Peruvian Spanish

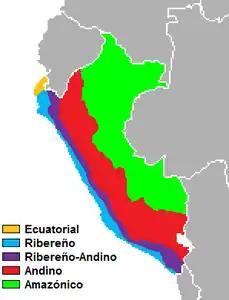
Dialect map of Peru (in Spanish)

Peruvian Spanish is a family of dialects of the Spanish language that have been spoken in Peru since its introduction by Spanish conquistadors in 1532. There are five varieties spoken in the country, by about 94.4% of the population. The five Peruvian dialects are Andean Spanish, Peruvian Coastal Spanish, Andean-Coastal Spanish, Equatorial Spanish, and Amazonic Spanish.